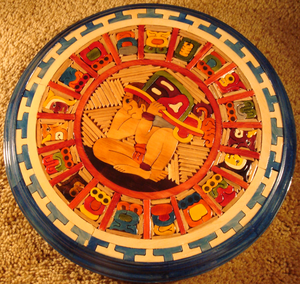
Le mayanisme est un terme, surtout utilisé en Amérique du Nord, désignant les croyances New Age associées à la mythologie maya pré-colombienne. Ces mayanistes ne doivent pas être confondus avec les experts de la civilisation maya auxquels on donne parfois le même nom.